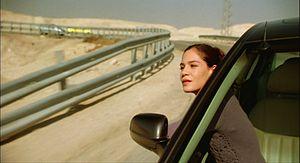
Netta Garti est une actrice israélienne née le 20 mars 1980 à Tel Aviv.